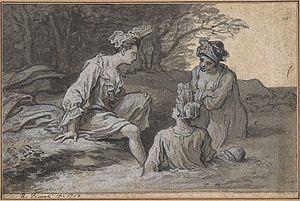
Trois femmes conversant au bain dans une rivière
Voyages à travers la France et l'Italie est un récit de voyage en anglais de Tobias Smollett publié le 8 mai 1766.